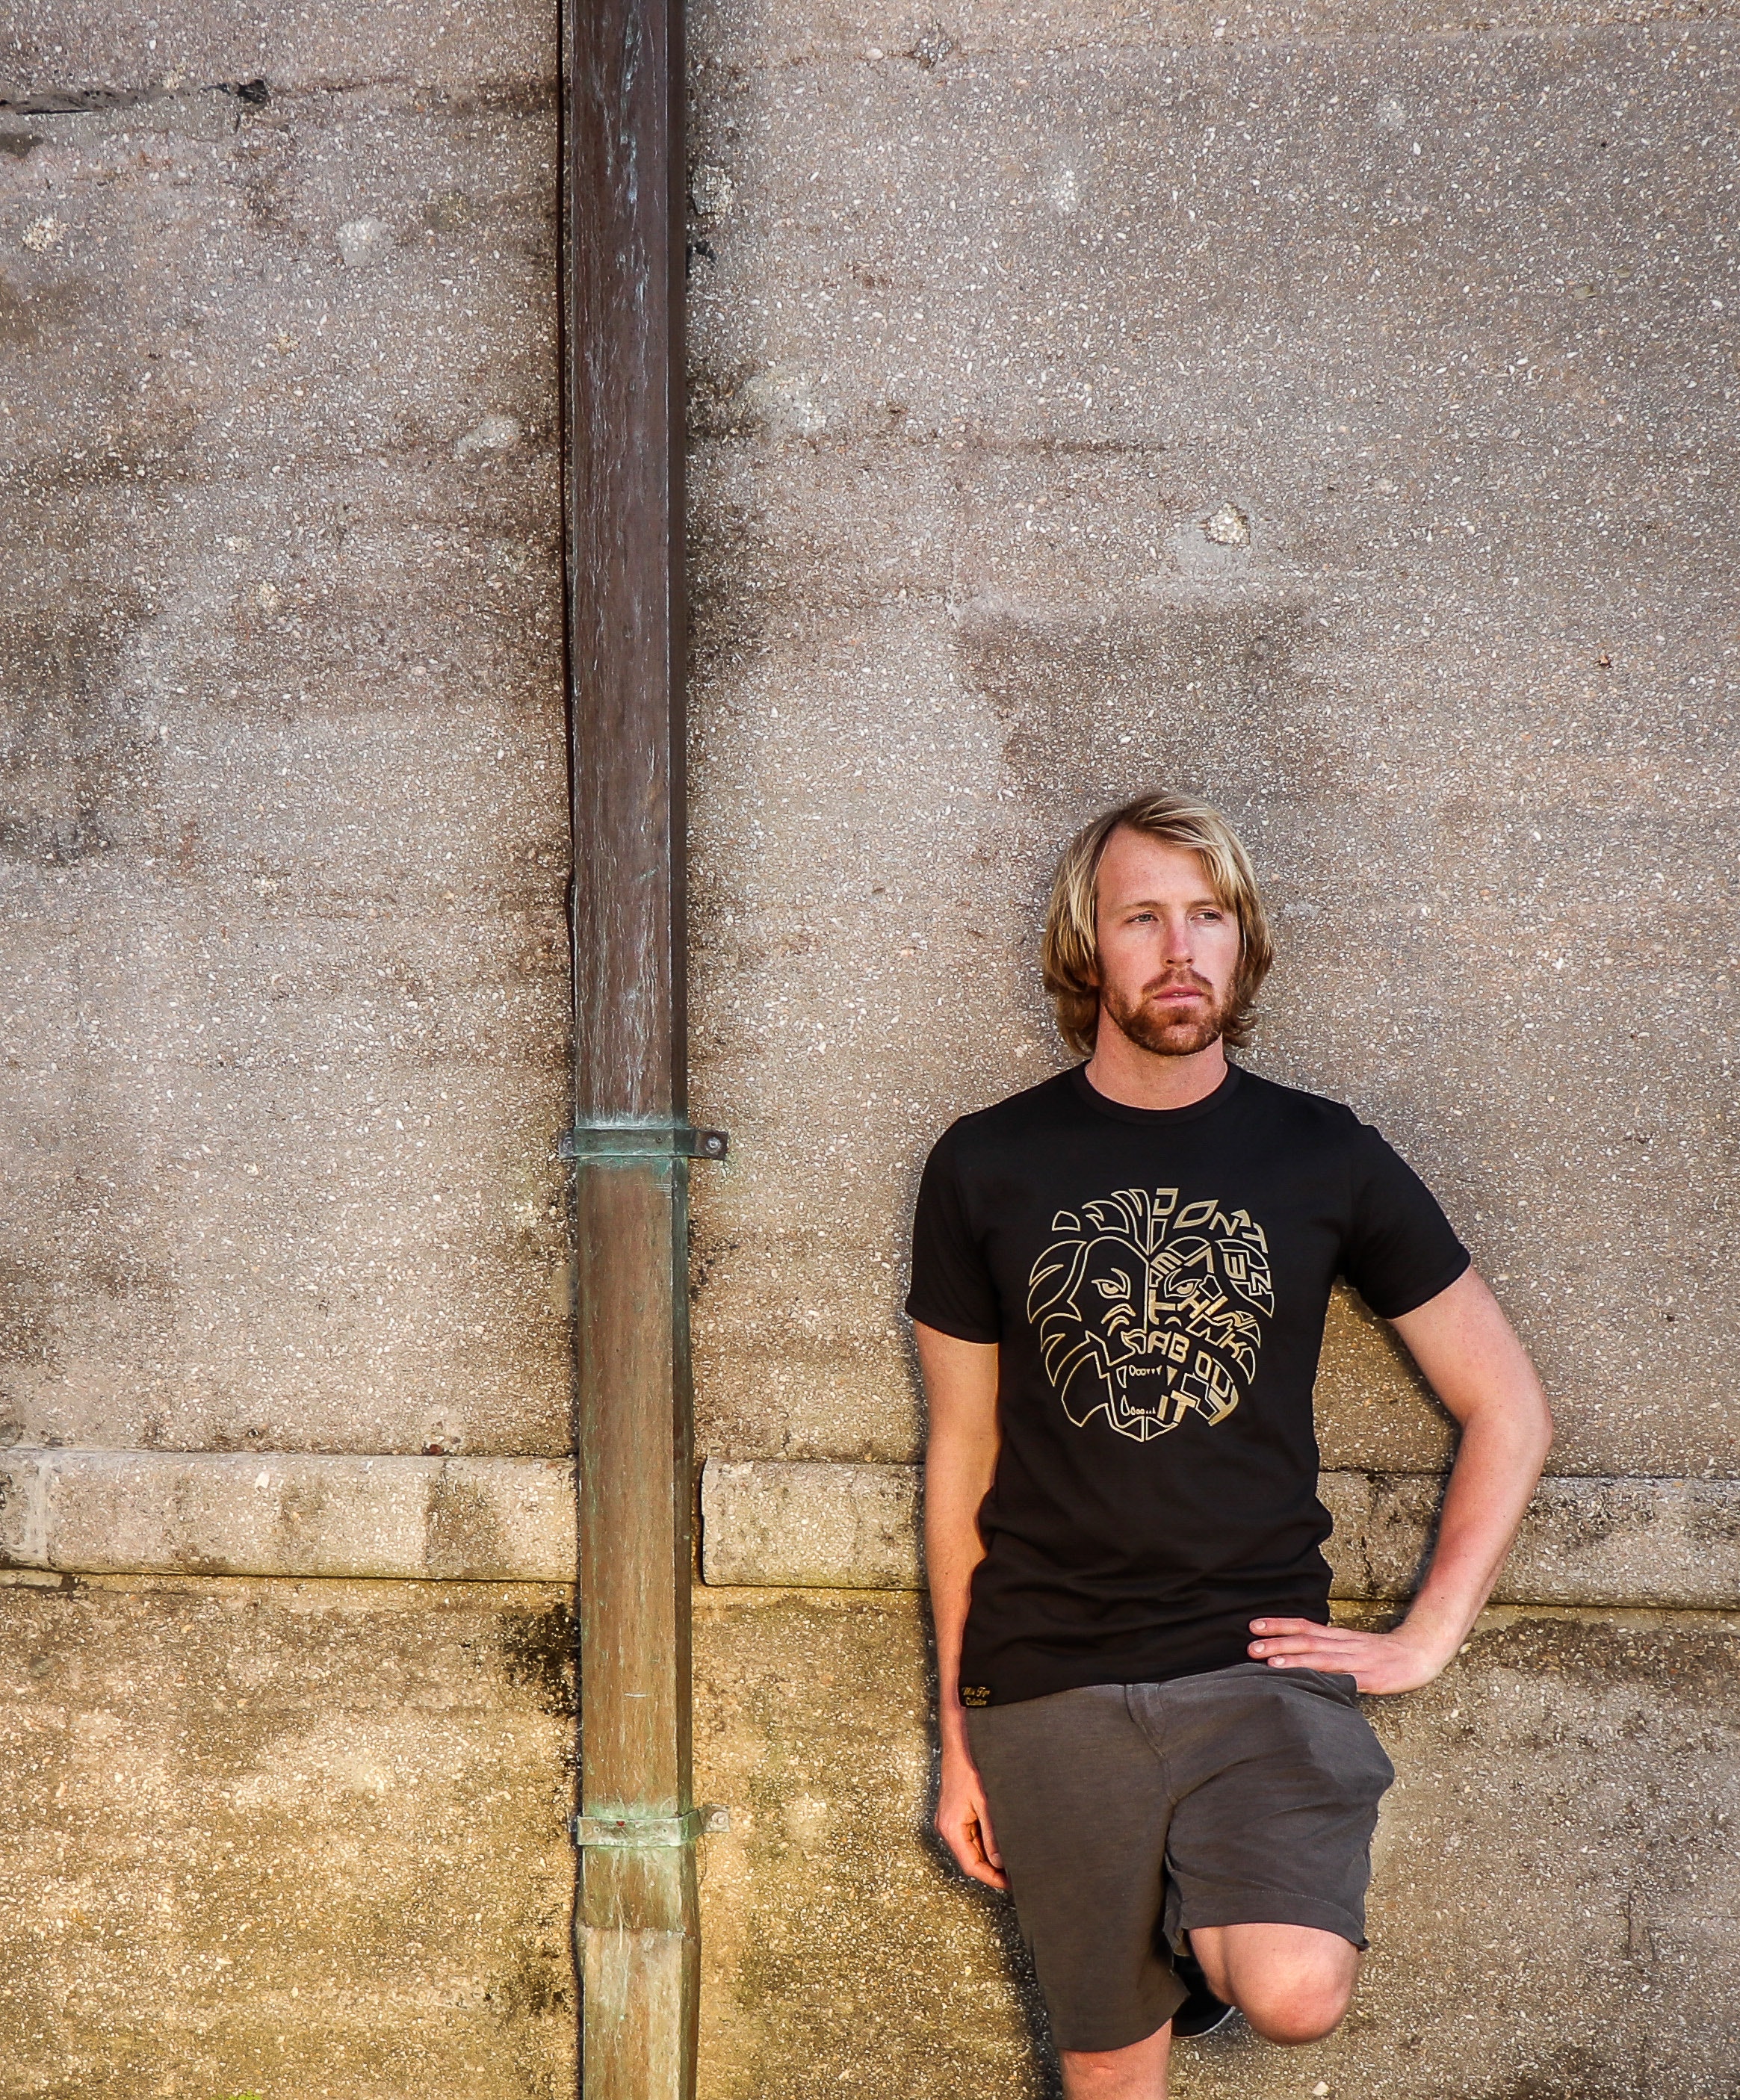
standing, shoulder, wall, t shirt, leg, arm, knee, joint, physical fitness, shorts, sitting, human leg, trunk